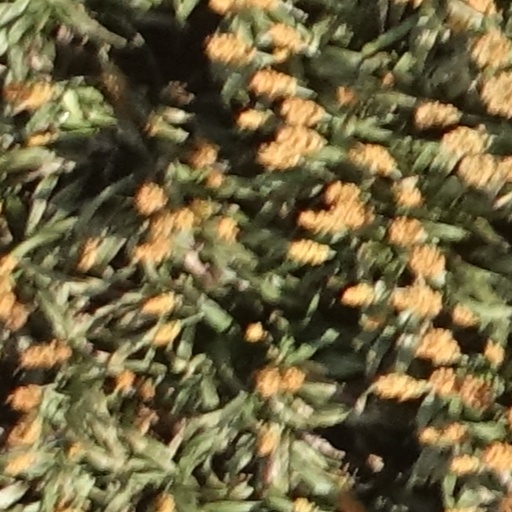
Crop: sorghum